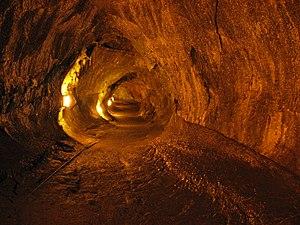
Le parc national des volcans d'Hawaï est l'un des deux parcs nationaux des États-Unis situé dans l'État d'Hawaï. Il est désigné site du patrimoine mondial depuis 1987. Il comprend deux volcans : le Kīlauea, l'un des plus actifs du monde, et le Mauna Loa, le plus haut volcan du monde. Le parc permet aux visiteurs de découvrir sa géologie, sa faune et sa flore. Certains secteurs du parc sont interdits d'accès ou sont soumis à autorisation en raison du risque volcanique. Sa fréquentation, 1 352 123 visiteurs en 2011, est relativement stable après une légère baisse en 2008.
Le tunnel de lave Thurston, en anglais Thurston Lava Tube, en hawaïen Nāhuku, est un tunnel de lave des États-Unis situé à Hawaï, sur les flancs du Kīlauea, à l'est de la caldeira sommitale et du Kīlauea Iki. Découvert en 1913, il est accessible aux touristes avec notamment un éclairage électrique et des aménagements piétons.